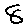
Label: 8